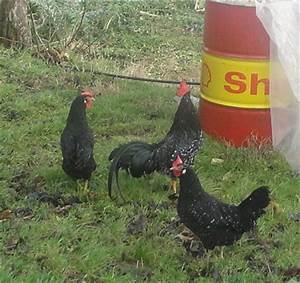
Label: gallina